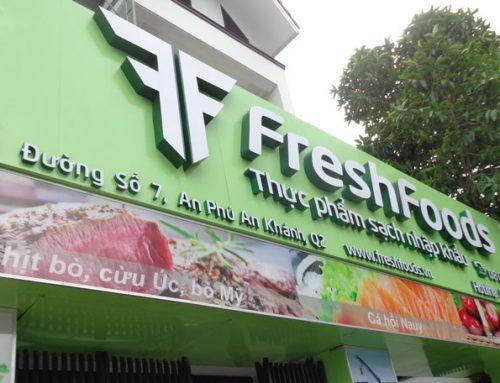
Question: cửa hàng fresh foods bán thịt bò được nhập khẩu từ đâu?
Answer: mỹ